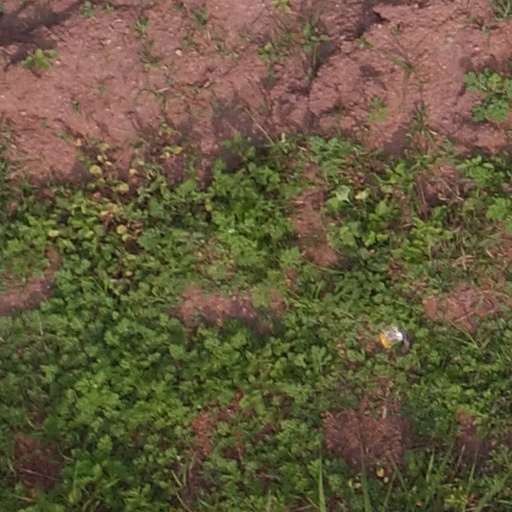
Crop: maize; corn